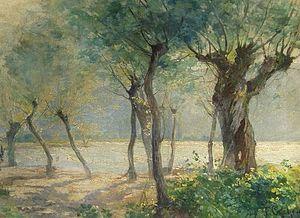
Au bord du ruisseau
François Charles Cachoud, né le 23 octobre 1866 à Chambéry et mort le 29 janvier 1943 à Saint-Alban-de-Montbel, est un peintre connu aujourd'hui pour ses effets de nuit et ses clairs-obscurs. Ses critères artistiques sont proches de ceux de l'École de Barbizon.